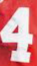
Number: 4